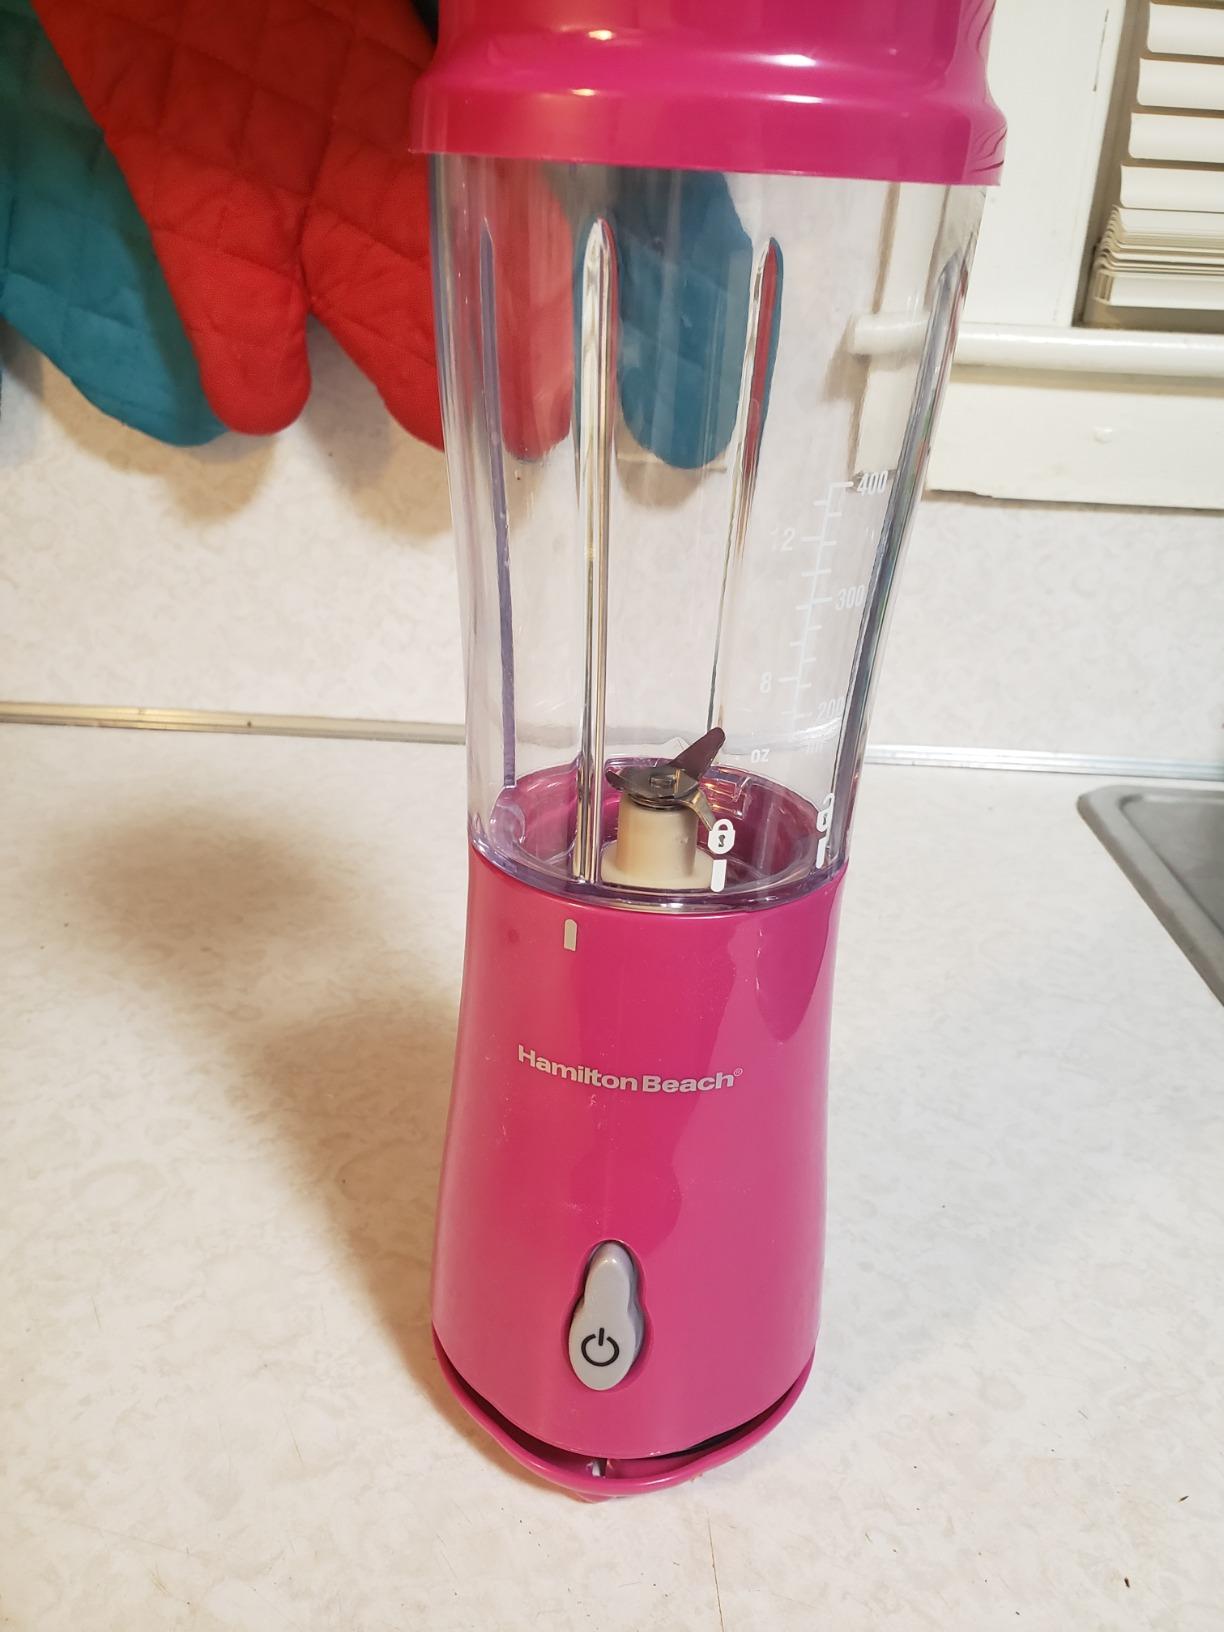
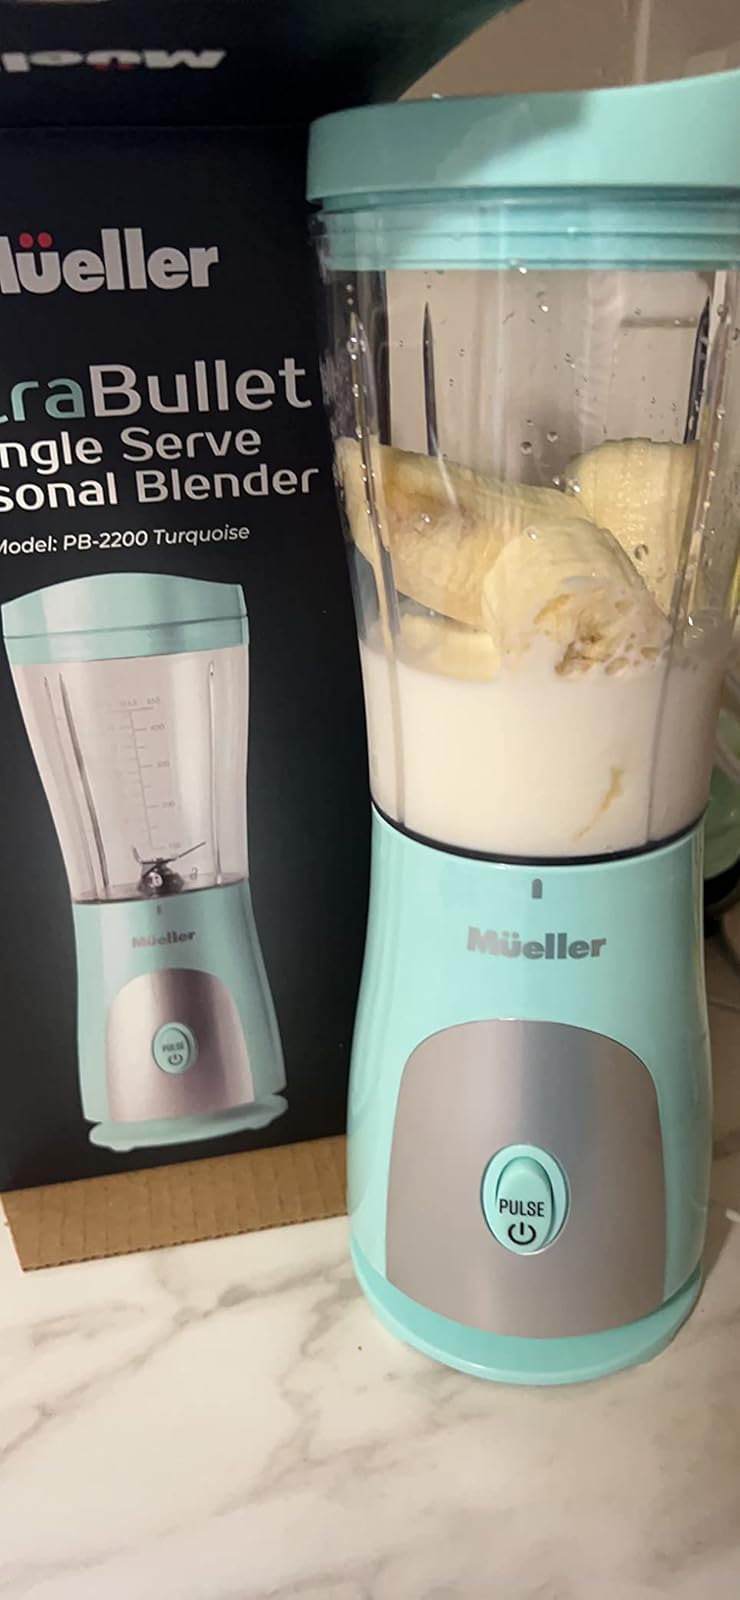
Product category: items_blender
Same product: no